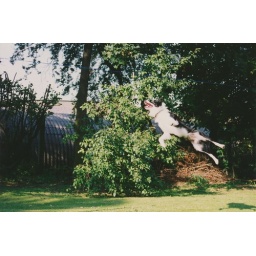
flying dog in take-off mode